Torkild Rieber

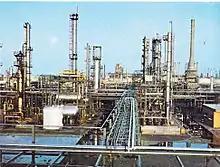
Abadan Petrochemical Complex in 1970

Rieber was born in Voss, Norway, on March 13, 1882, son of the owner of a dye works in a small town about from Bergen.